Apollo 14

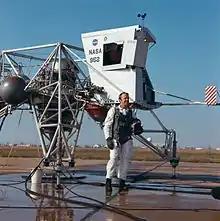
Shepard in front of the Lunar Landing Research Vehicle, flown to simulate the landing

Prime and backup crews for both Apollo 13 and 14 were announced on August 6, 1969. Apollo 14 was scheduled for July 1970, but in January of that year, due to budget cuts that saw the cancellation of Apollo 20, NASA decided there would be two Apollo missions per year with 1970 to see Apollo 13 in April and Apollo 14 likely in October or November.